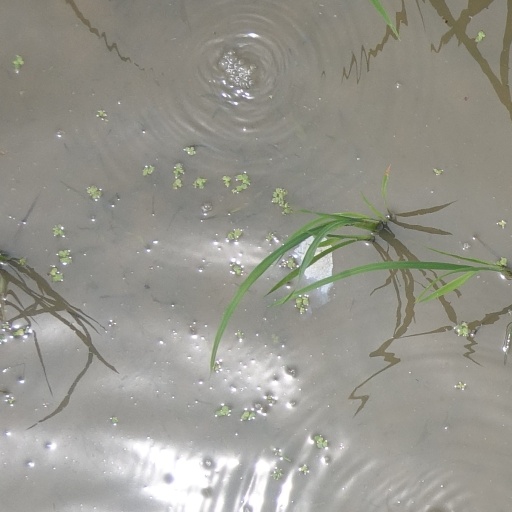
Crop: rice